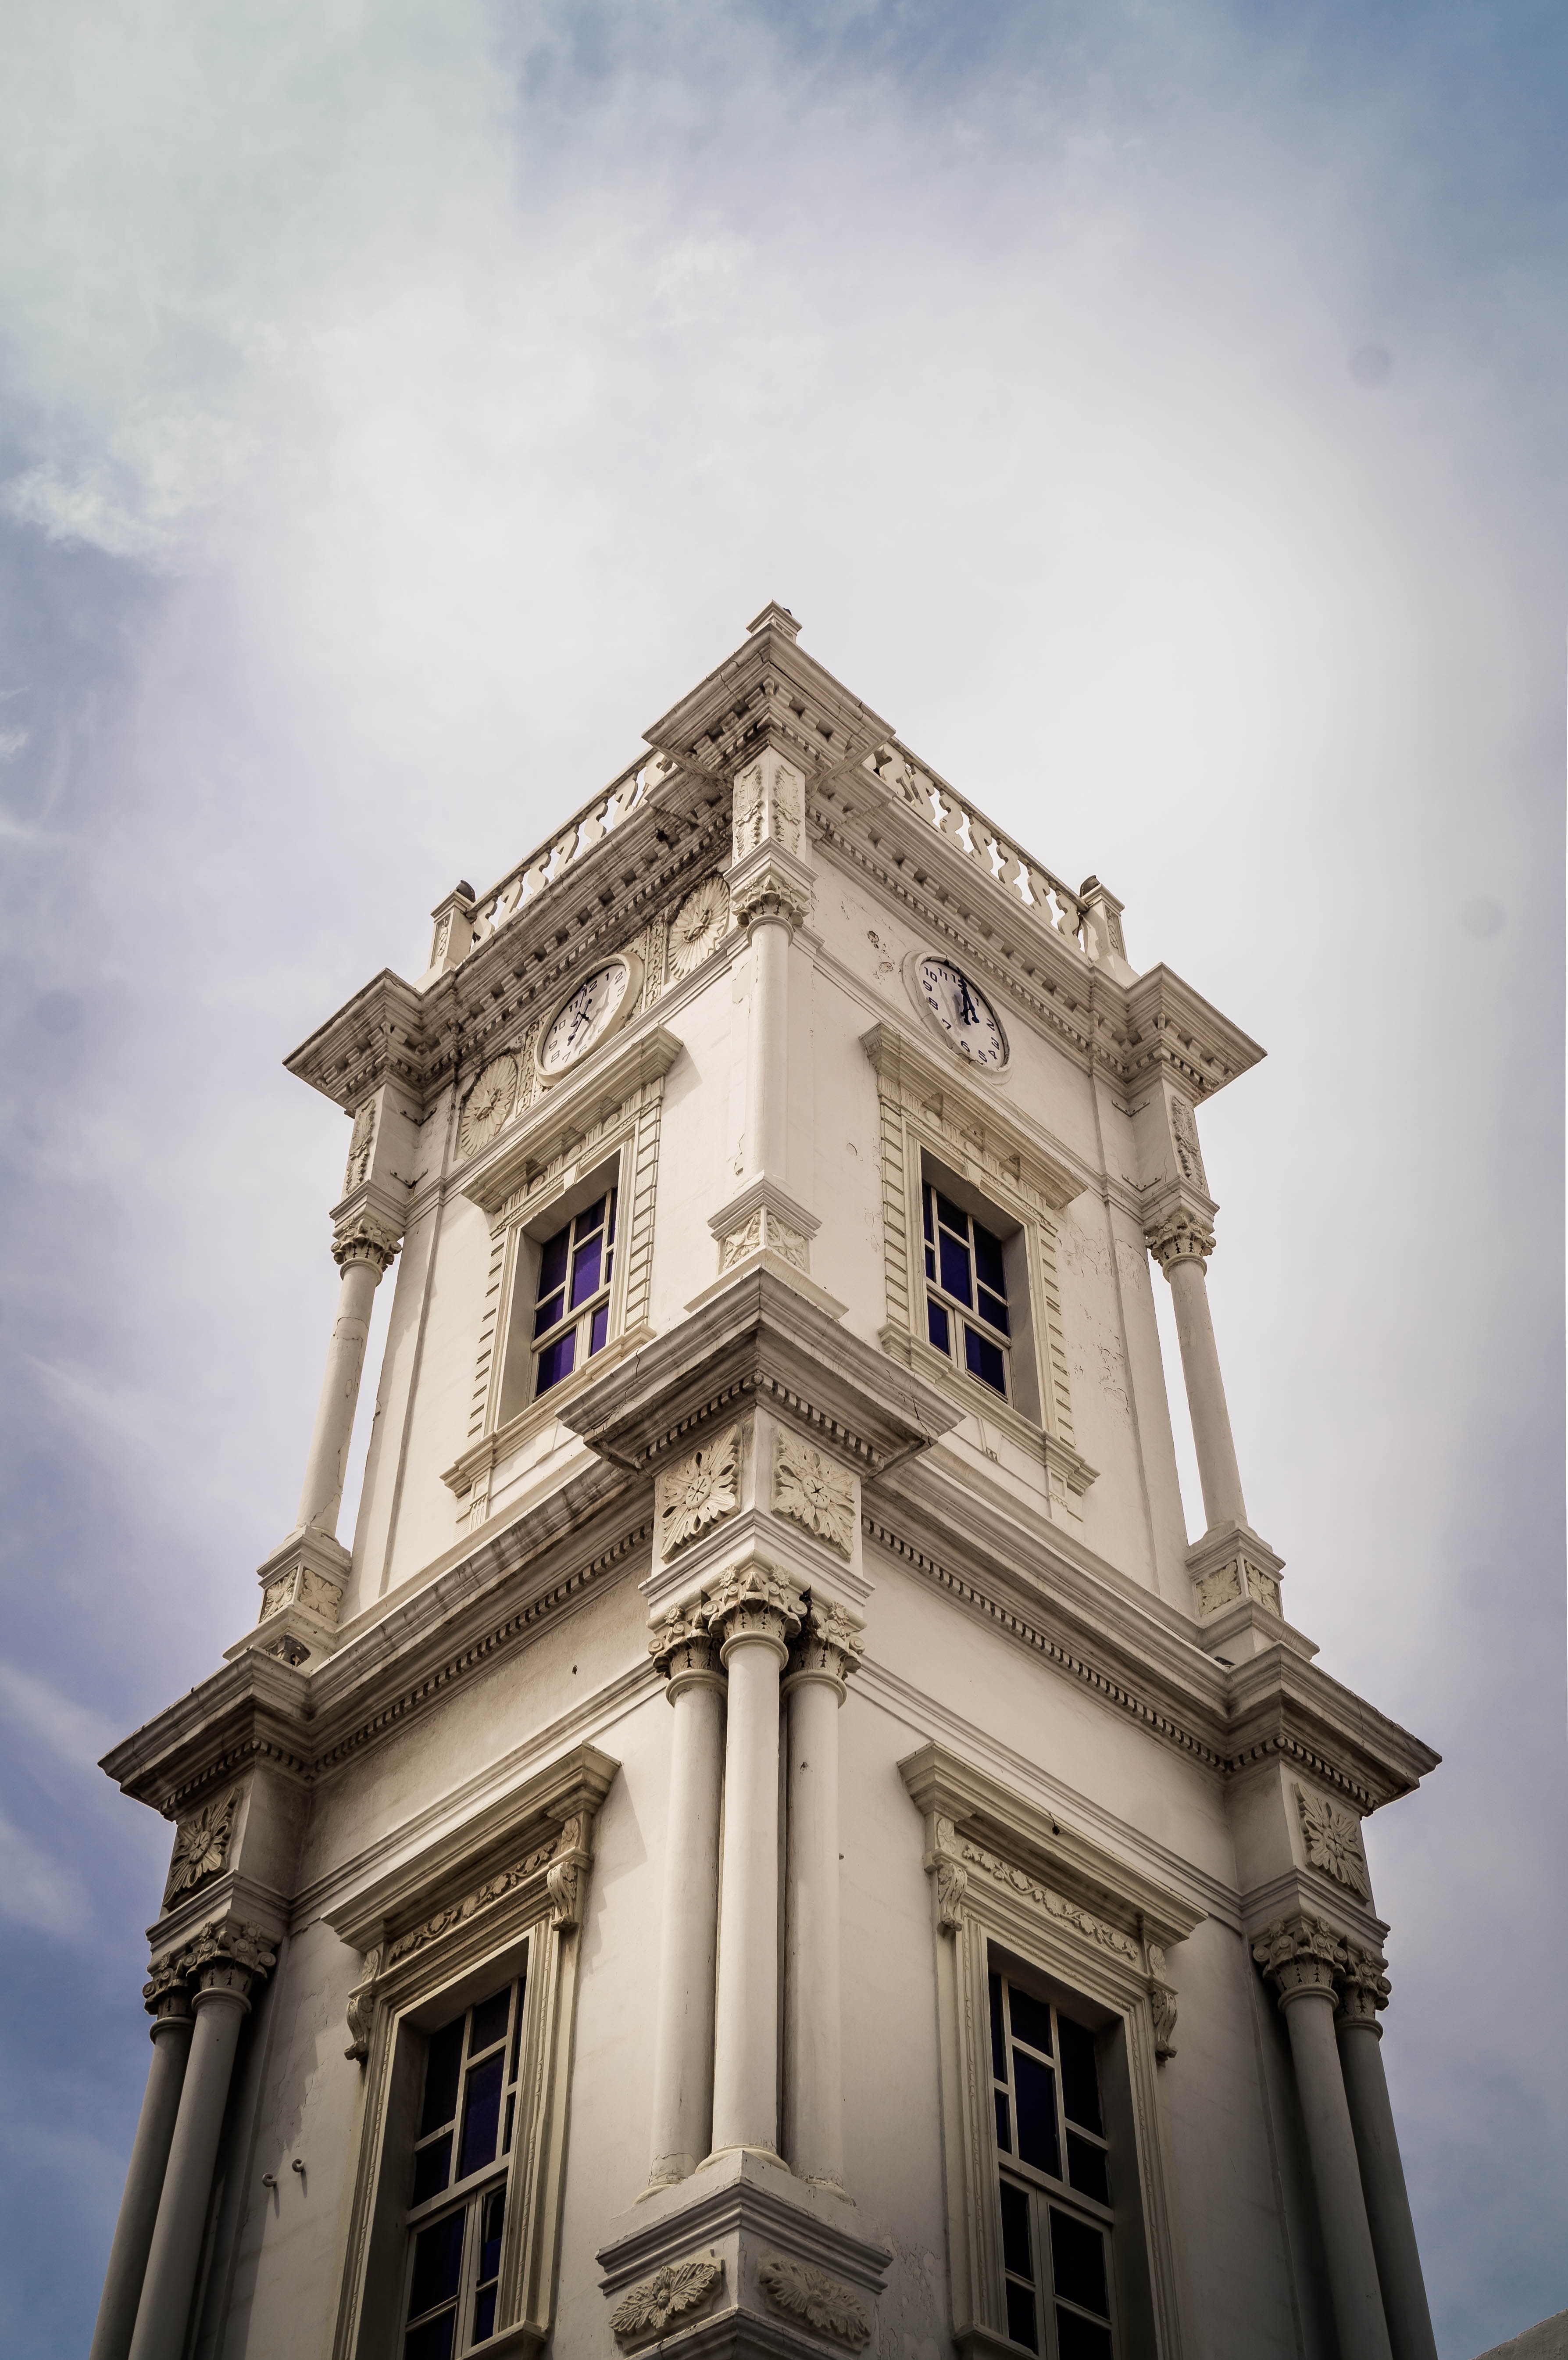
architecture, sky, house, window, perspective, building, tower, landmark, facade, church, place of worship, steeple, low angle shot